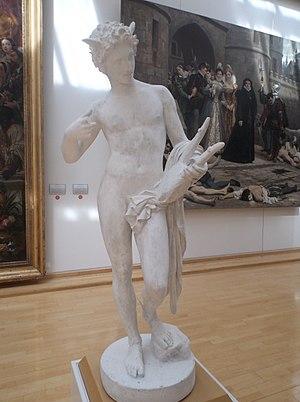
Mercure inventant la lyre. Statue par le sculpteur français Francisque Duret (1804-1865). 1831, plâtre. Inv.861.723.11. Dépôt de l'Etat en 1860. Musée d'art Roger-Quilliot, Clermont-Ferrand (France).
Le musée d'Art Roger-Quilliot est situé à Clermont-Ferrand dans une partie des bâtiments d'un ancien couvent des Ursulines bâti au XVIIᵉ siècle. Ce bâtiment est classé monument historique. Le musée a ouvert en 1992 sous le nom de musée des Beaux-Arts puis a été rebaptisé du nom d'un ancien maire de Clermont-Ferrand.
Francisque Joseph Duret est un sculpteur français, né le 19 octobre 1804 à Paris où il est mort le 26 mai 1865.